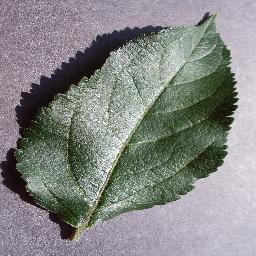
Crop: apple
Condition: healthy